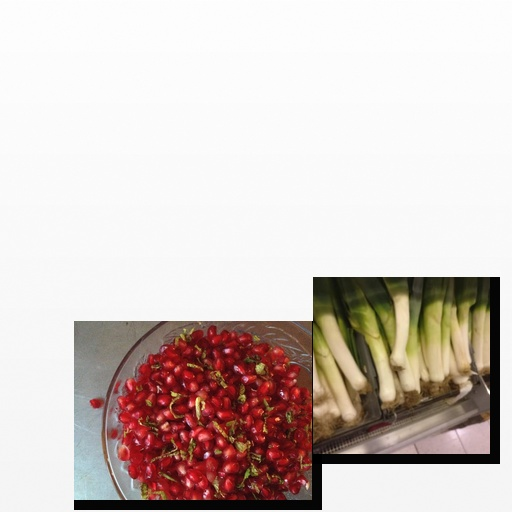
Food items: pomegranate, leek